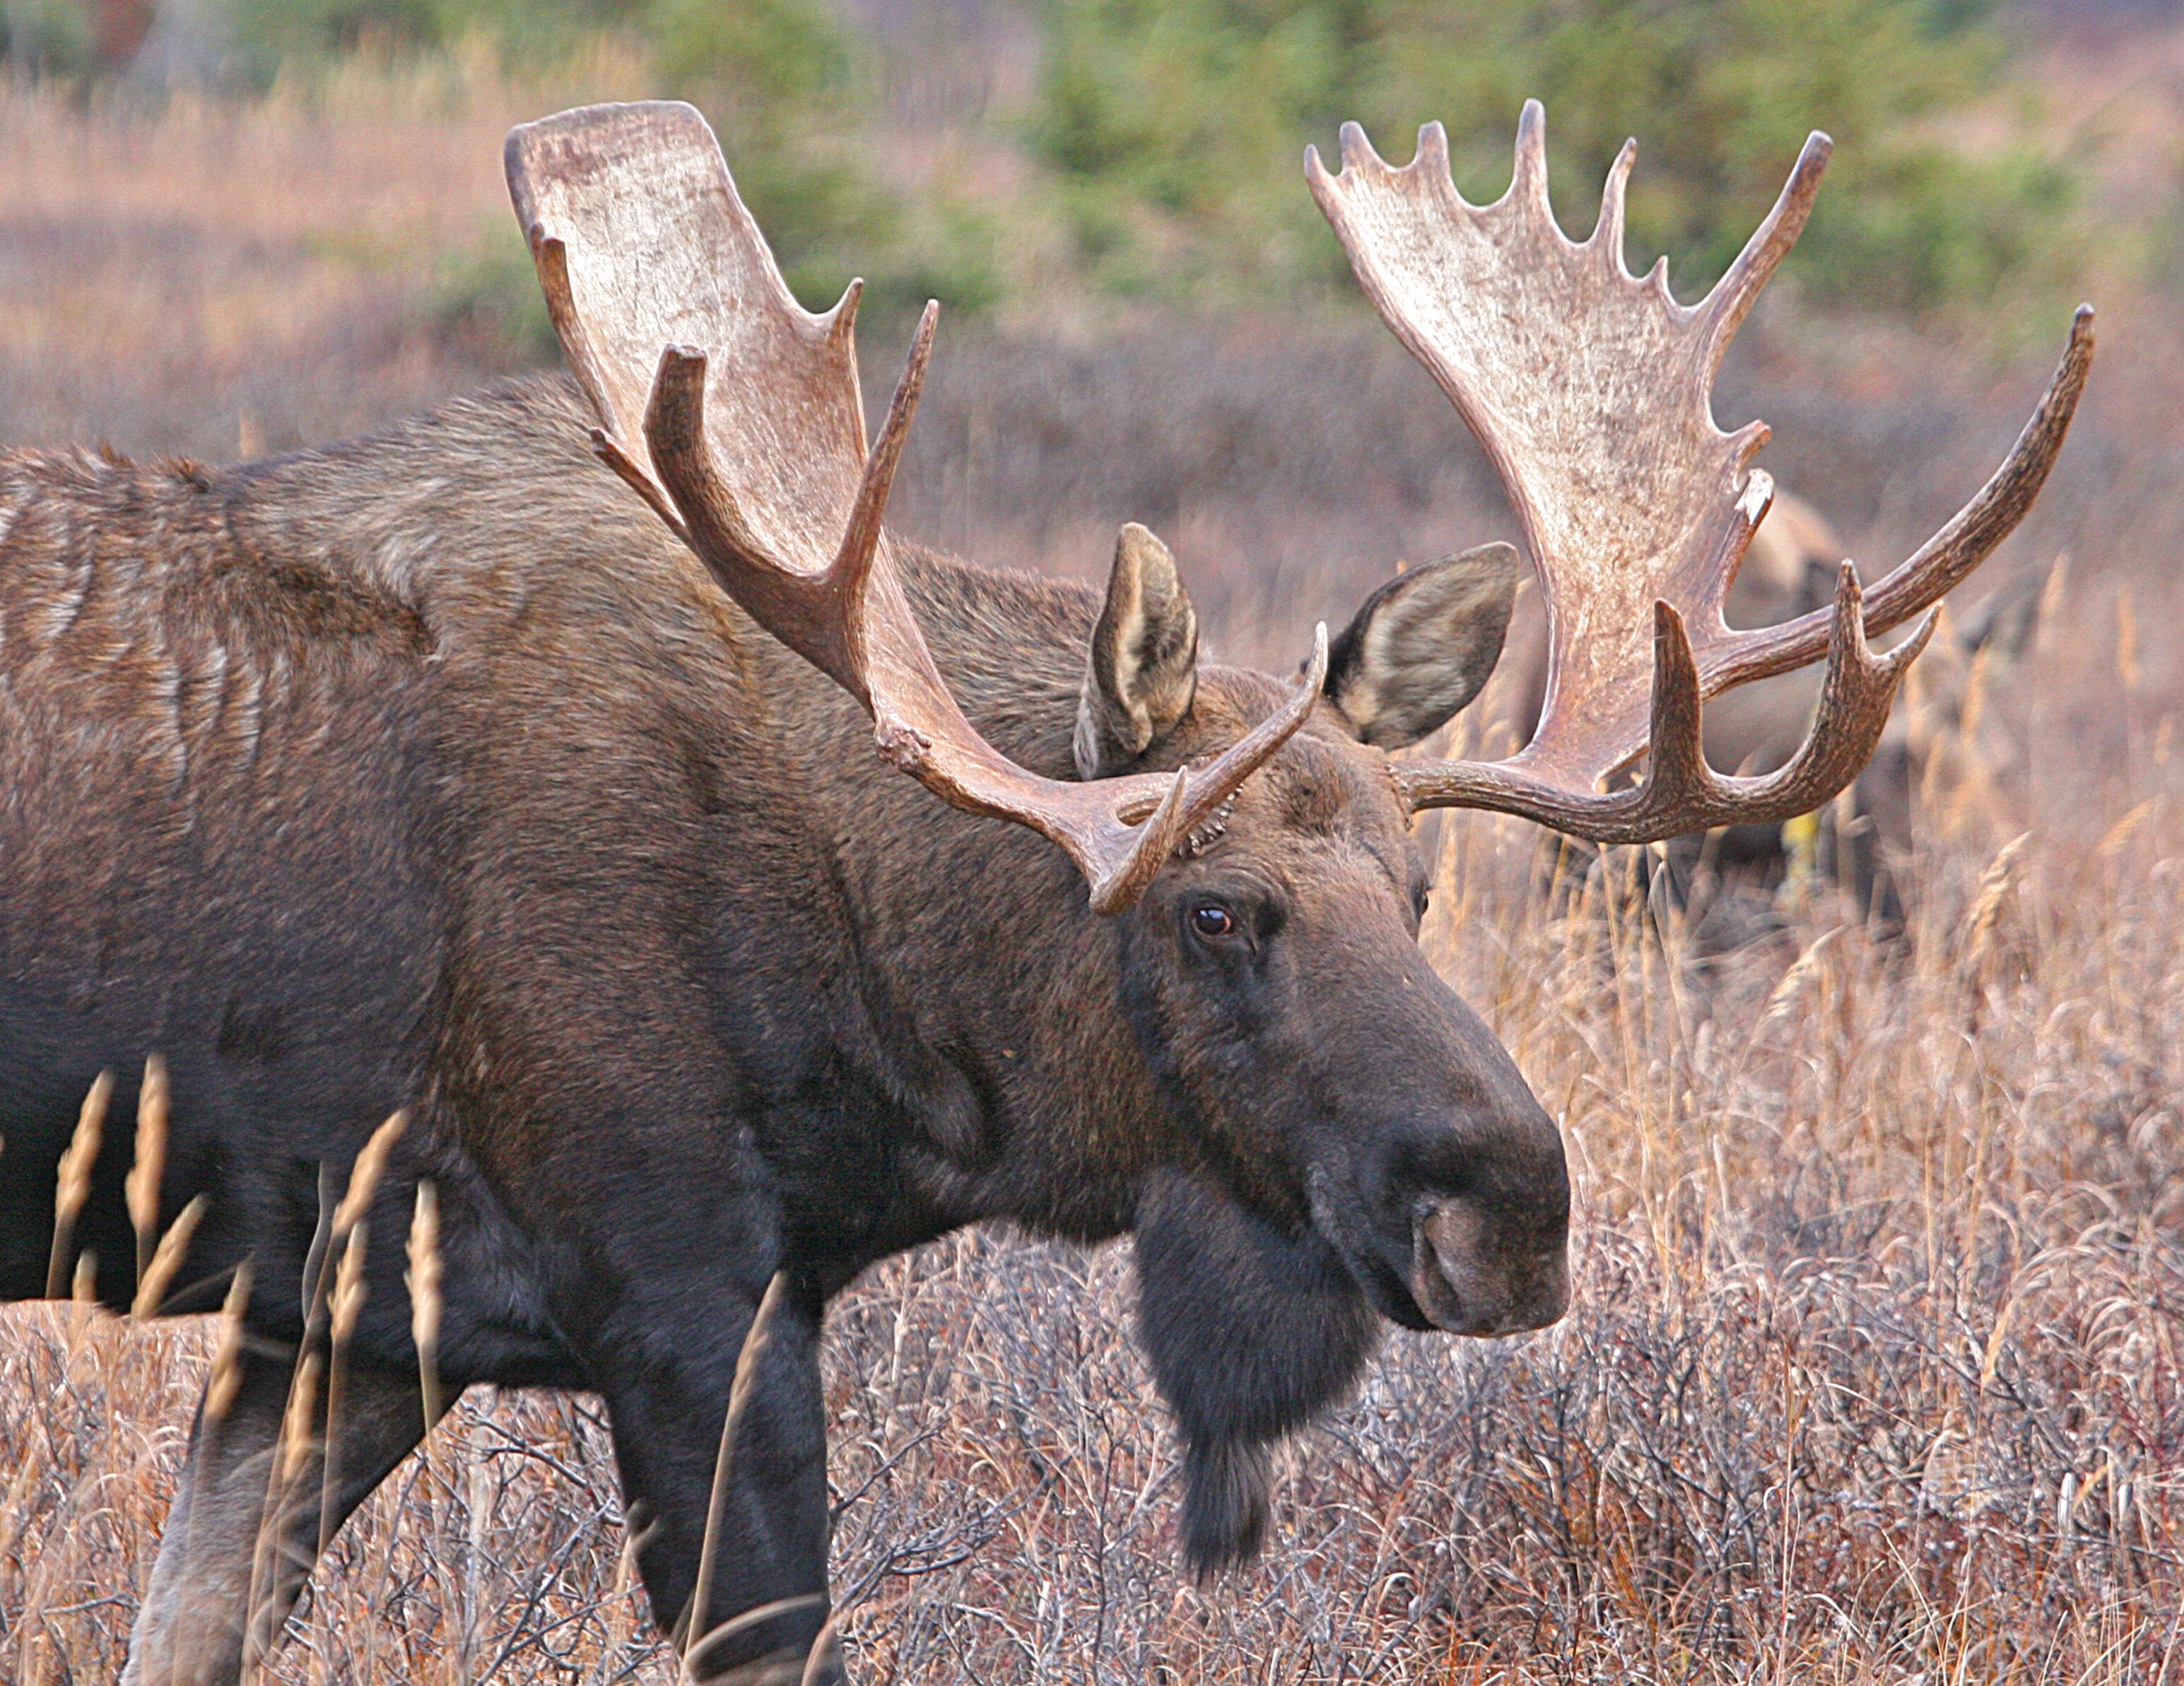
nature, outdoor, walking, meadow, male, wildlife, mammal, fauna, moose, big, antlers, alaska, elk, bull moose, white tailed deer